Club 57 (TV series)

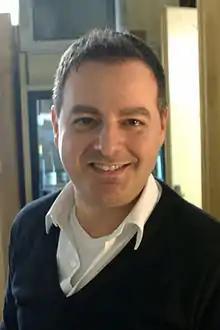
Series producer Iginio Straffi

Co-productions between Rainbow SpA and Nickelodeon, both part of Viacom, began in 2010 when they made new episodes of "Winx Club" together. At a 2017 meeting, Nickelodeon executives presented Rainbow's founder Iginio Straffi with potential follow-up projects to jointly produce. One was the pilot episode for "Club 57", which was produced at Viacom's Miami studio in 2016. Rainbow held discussions with RAI to garner financial support for the show. In December 2017, Nickelodeon officially greenlit the series for a full season of 75 episodes, an order which was later reduced to 60 episodes.